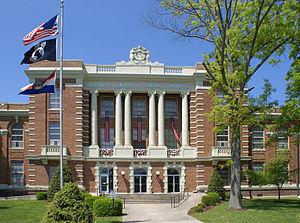
Le comté de Scott est un comté des États-Unis, situé dans l'État du Missouri. Le siège du comté se situe à Benton. Le comté date de 1821 et il fut nommé en hommage au politicien du Missouri John Scott. Au recensement de 2000, la population était constituée de 40 422 individus. L’aéroport régional de Cape Girardeau est localisé dans le comté de Scott. Le 28 janvier 2004, la maison de justice du comté a été ajouté au Registre national des lieux historiques.